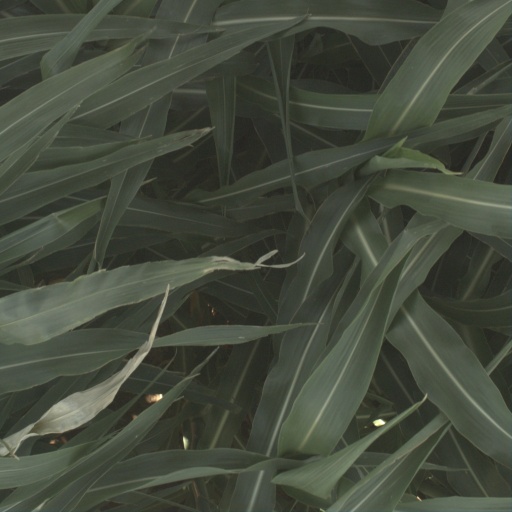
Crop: sorghum